Antonio Valeriano

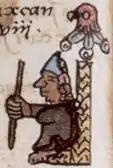
Another depiction of Valeriano in the Aubin Codex, with "tlatoani"-like attire

Valeriano served as judge-governor of San Juan Tenochtitlan, the former capital of the Aztec Empire, from 1573 to 1599. The city had only recently begun to be ruled by non-dynastic governors, its governors often having been descendants of the old Aztec emperors until the death of Luis de Santa María Nanacacipactzin in 1565. These dynastic governors used the old royal title "tlatoani"; beginning with Valeriano's predecessor Francisco Jiménez, governors of the city were simply called "juez-gobernador". Though not noble himself, Valeriano was of Nahua origin and was connected to the previous royal dynasty through marrying a daughter of the "tlatoani" and governor Diego de Alvarado Huanitzin.